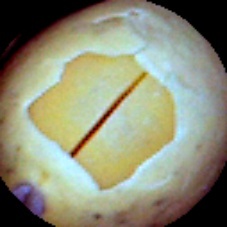
Label: Skin-damaged